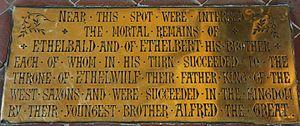
Æthelberht est roi du Wessex de 860 à sa mort, en 865.
Æthelbald est roi du Wessex de 855 à sa mort, en 860.